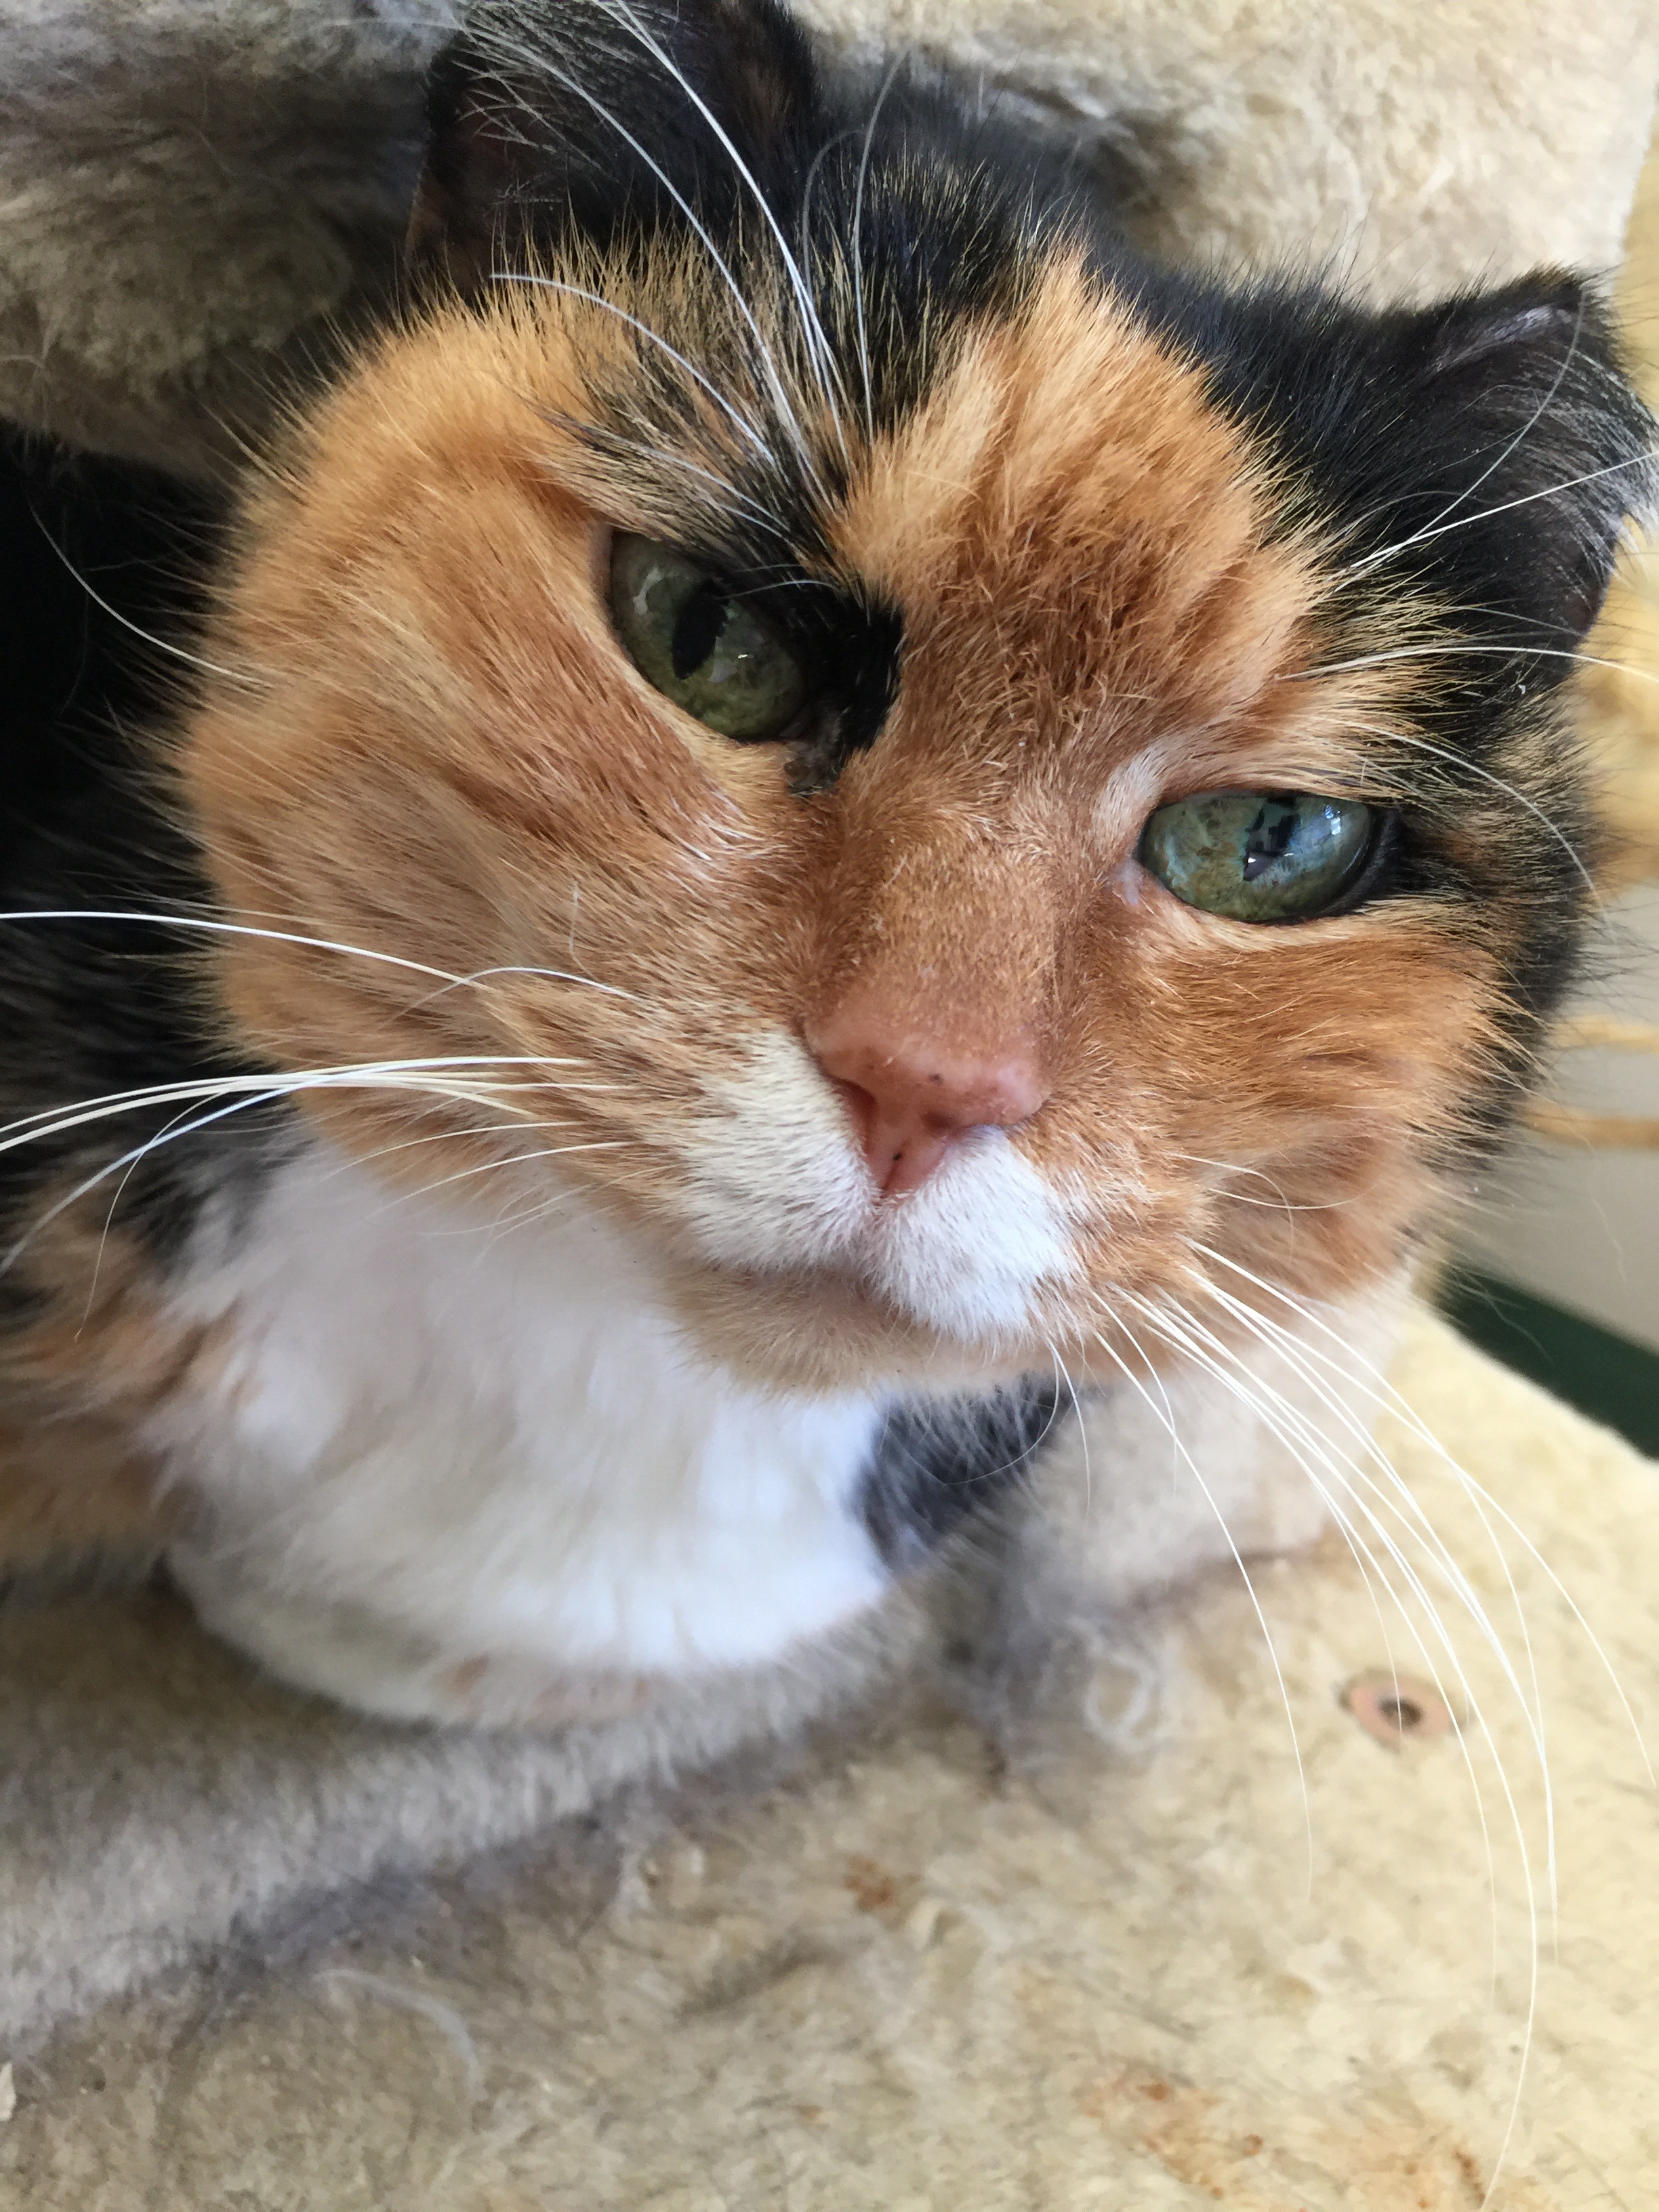
sweet, home, animal, female, pet, kitten, cat, feline, tabby, mammal, close up, nose, eyes, whiskers, kitty, calico, furry, vertebrate, domestic, tricolor, european shorthair, small to medium sized cats, cat like mammal, domestic short haired cat, domestic long haired cat